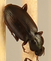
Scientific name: Calathus advena
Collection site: Rocky Mountains NEON (RMNP), plot RMNP_014